Emily Rosa

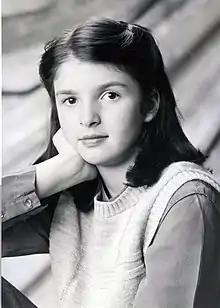
Age 11 in 1998

Emily Rosa (born February 6, 1987) is the youngest person to have a research paper published in a peer reviewed medical journal. At age nine Rosa conceived and executed a scientific study of therapeutic touch which was published in the "Journal of the American Medical Association" in 1998. She graduated from the University of Colorado at Denver in 2009 with a major in psychology. Her parents, Larry Sarner and Linda Rosa, are leaders of the advocacy group Advocates for Children in Therapy.